Oddny Aleksandersen

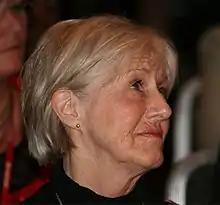
Aleksandersen in 2009.

Oddny Ballo Aleksandersen (born 5 February 1942), is a Norwegian politician for the Labour Party.